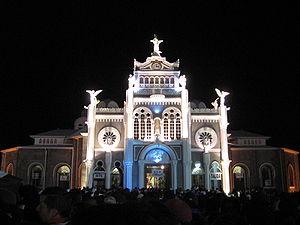
La basilique Notre-Dame des Anges est une église catholique de la ville de Cartago, au Costa Rica. Elle se trouve à l’endroit où, selon la tradition, Juana Pereira, du quartier marginal connu comme la Puebla de los Pardos, a trouvé en 1635 une statue en pierre de Notre-Dame des Anges, à laquelle la population a très vite attribué des nombreux miracles.